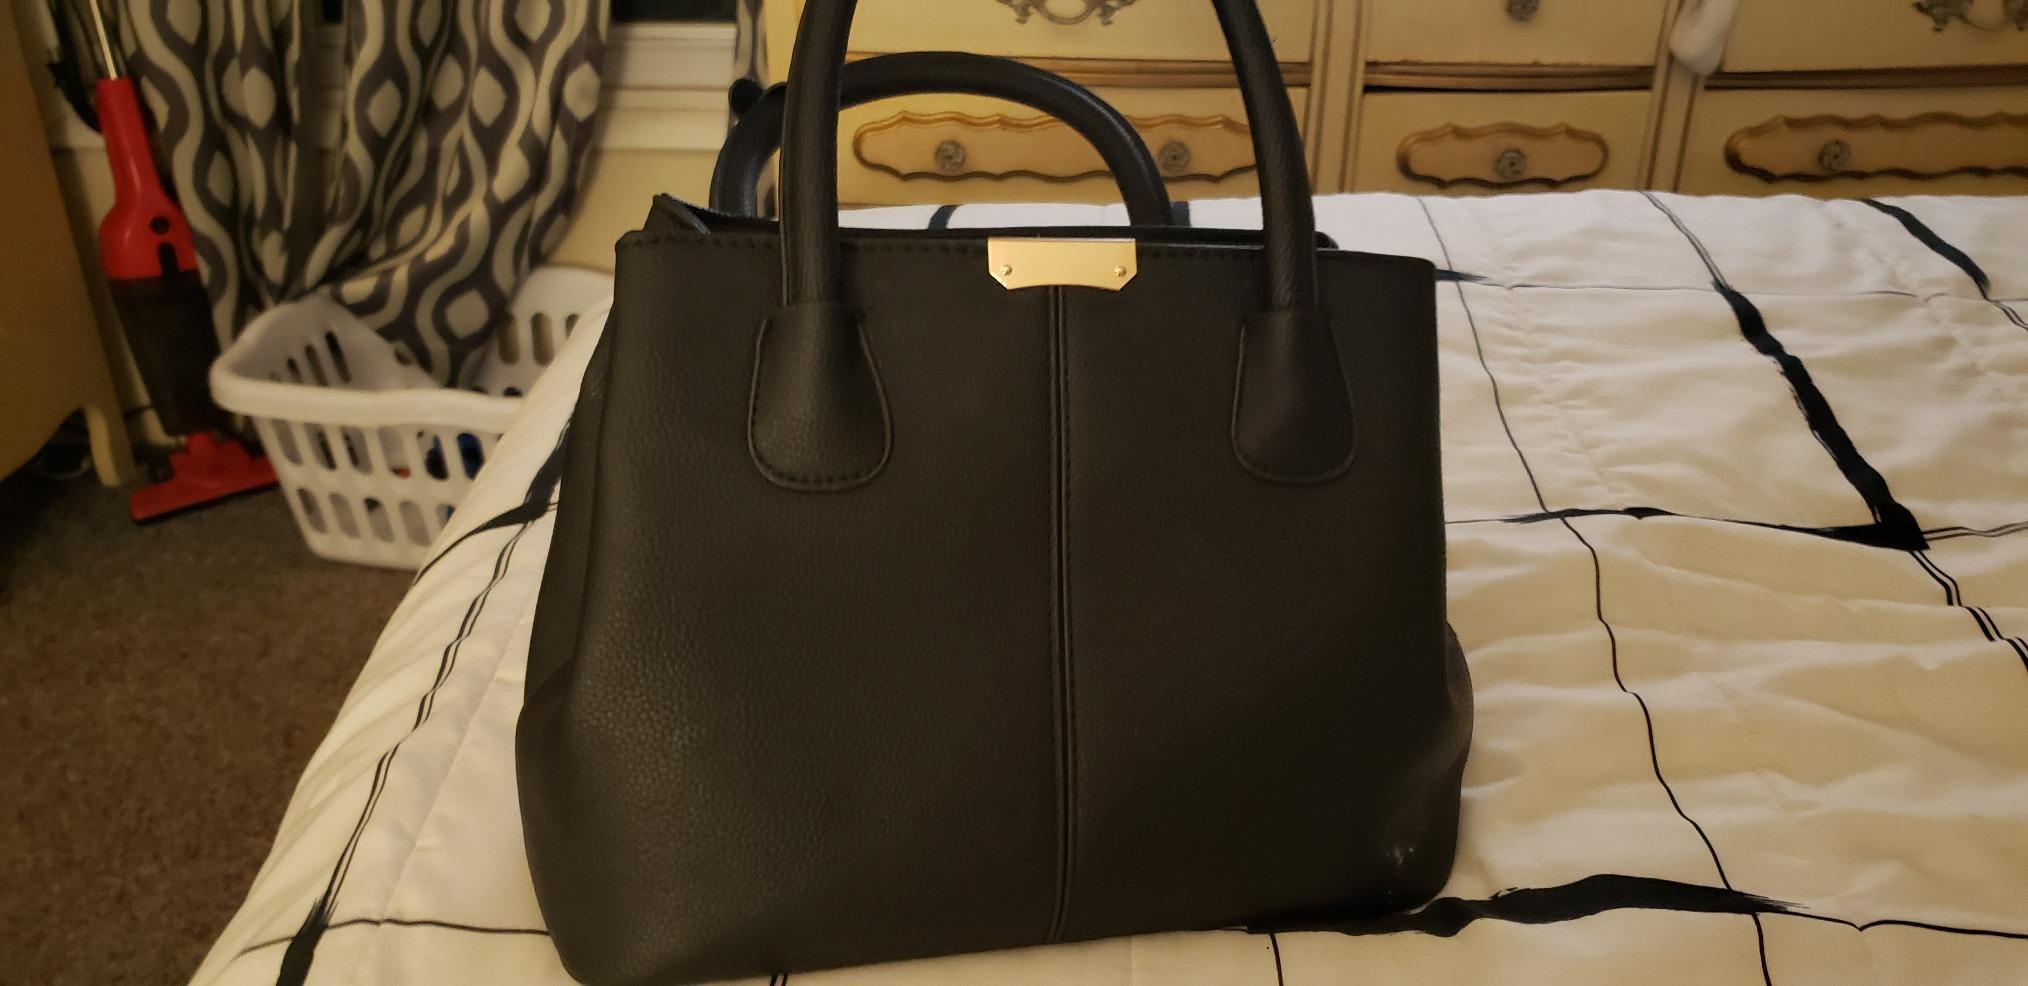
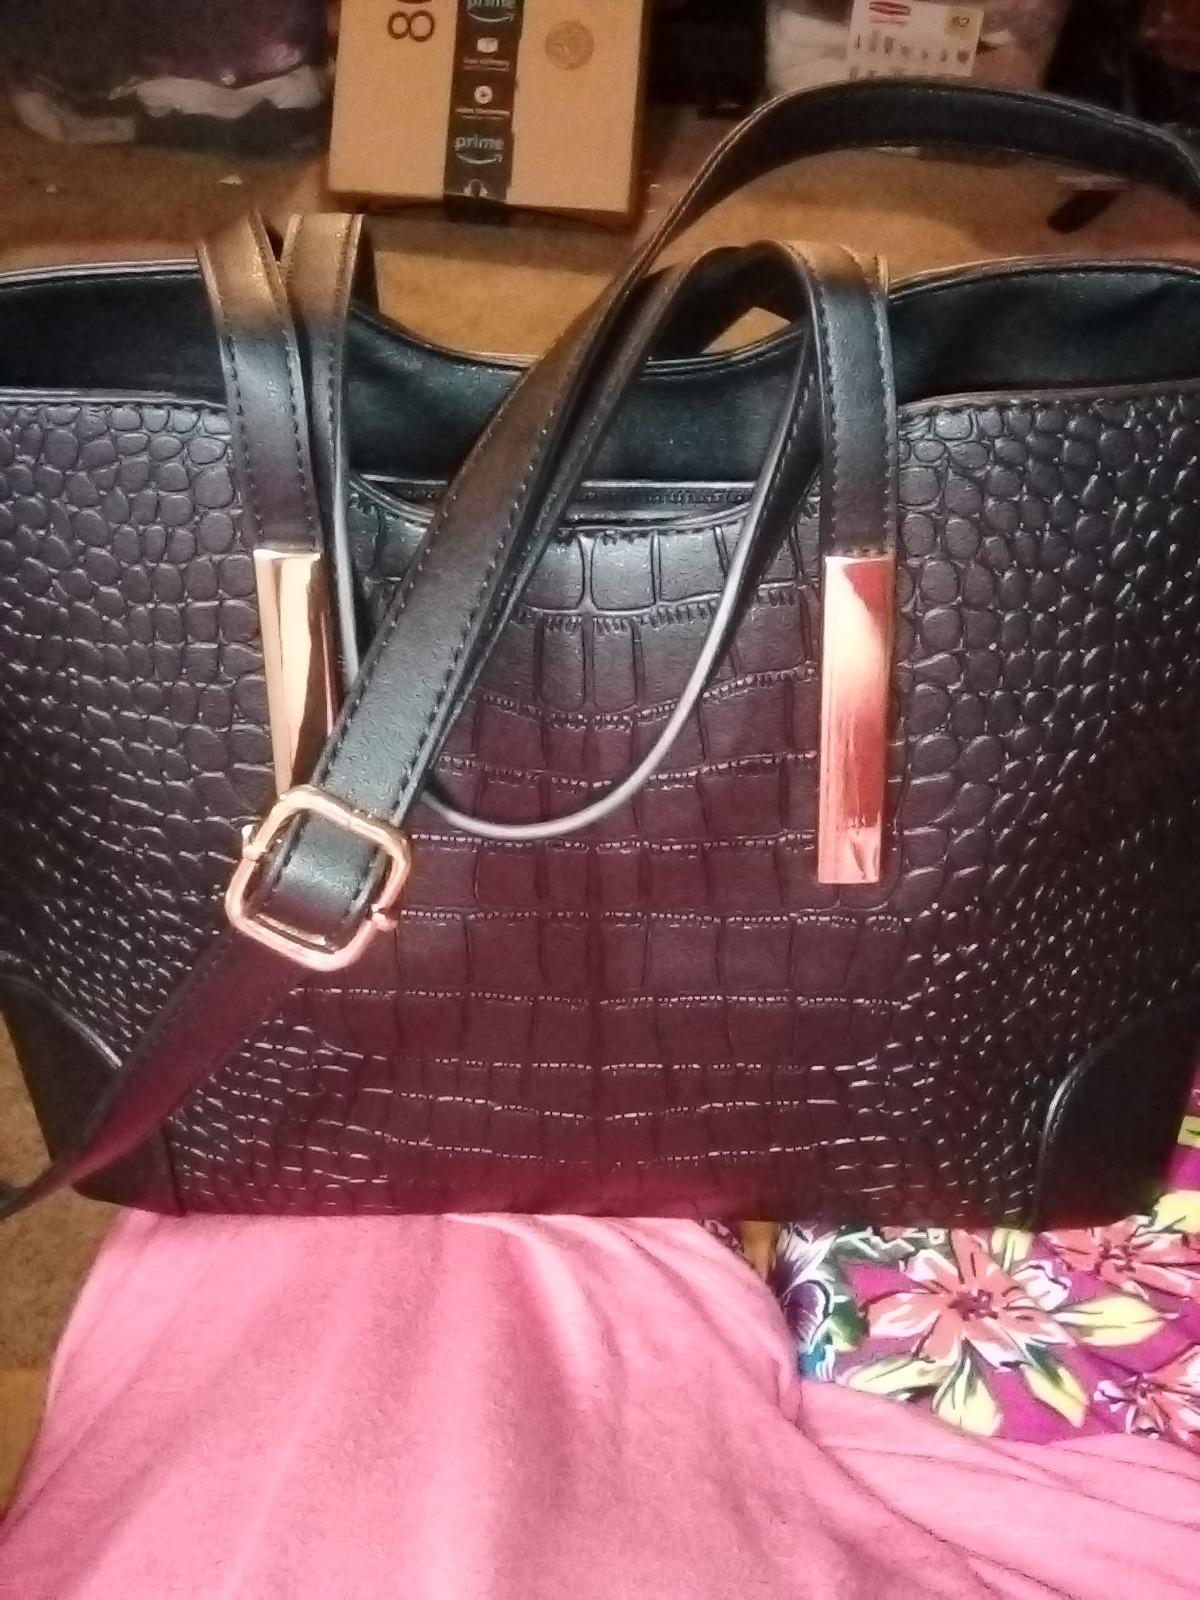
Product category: accessories_handbag
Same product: no